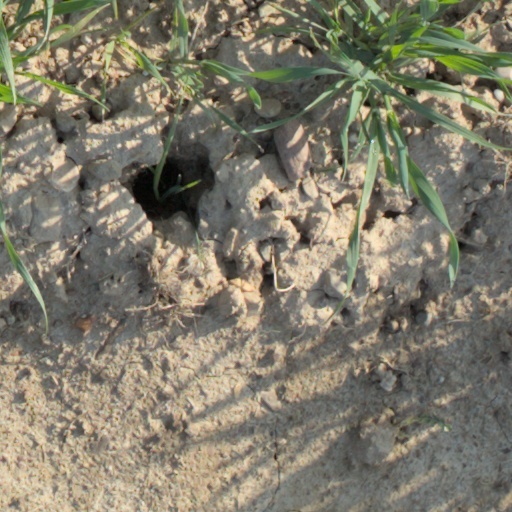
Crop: wheat